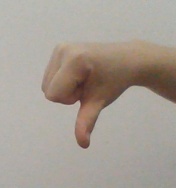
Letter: waw